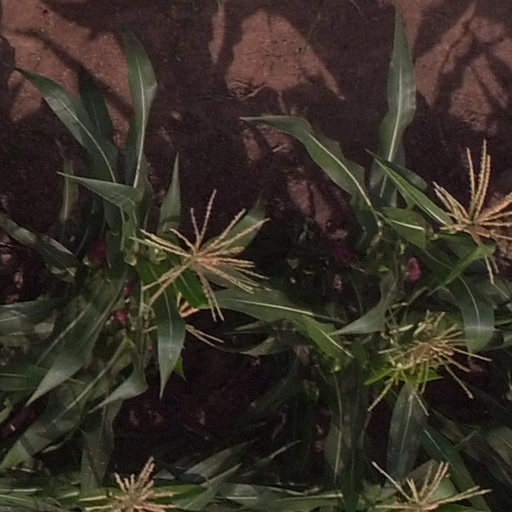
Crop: maize; corn